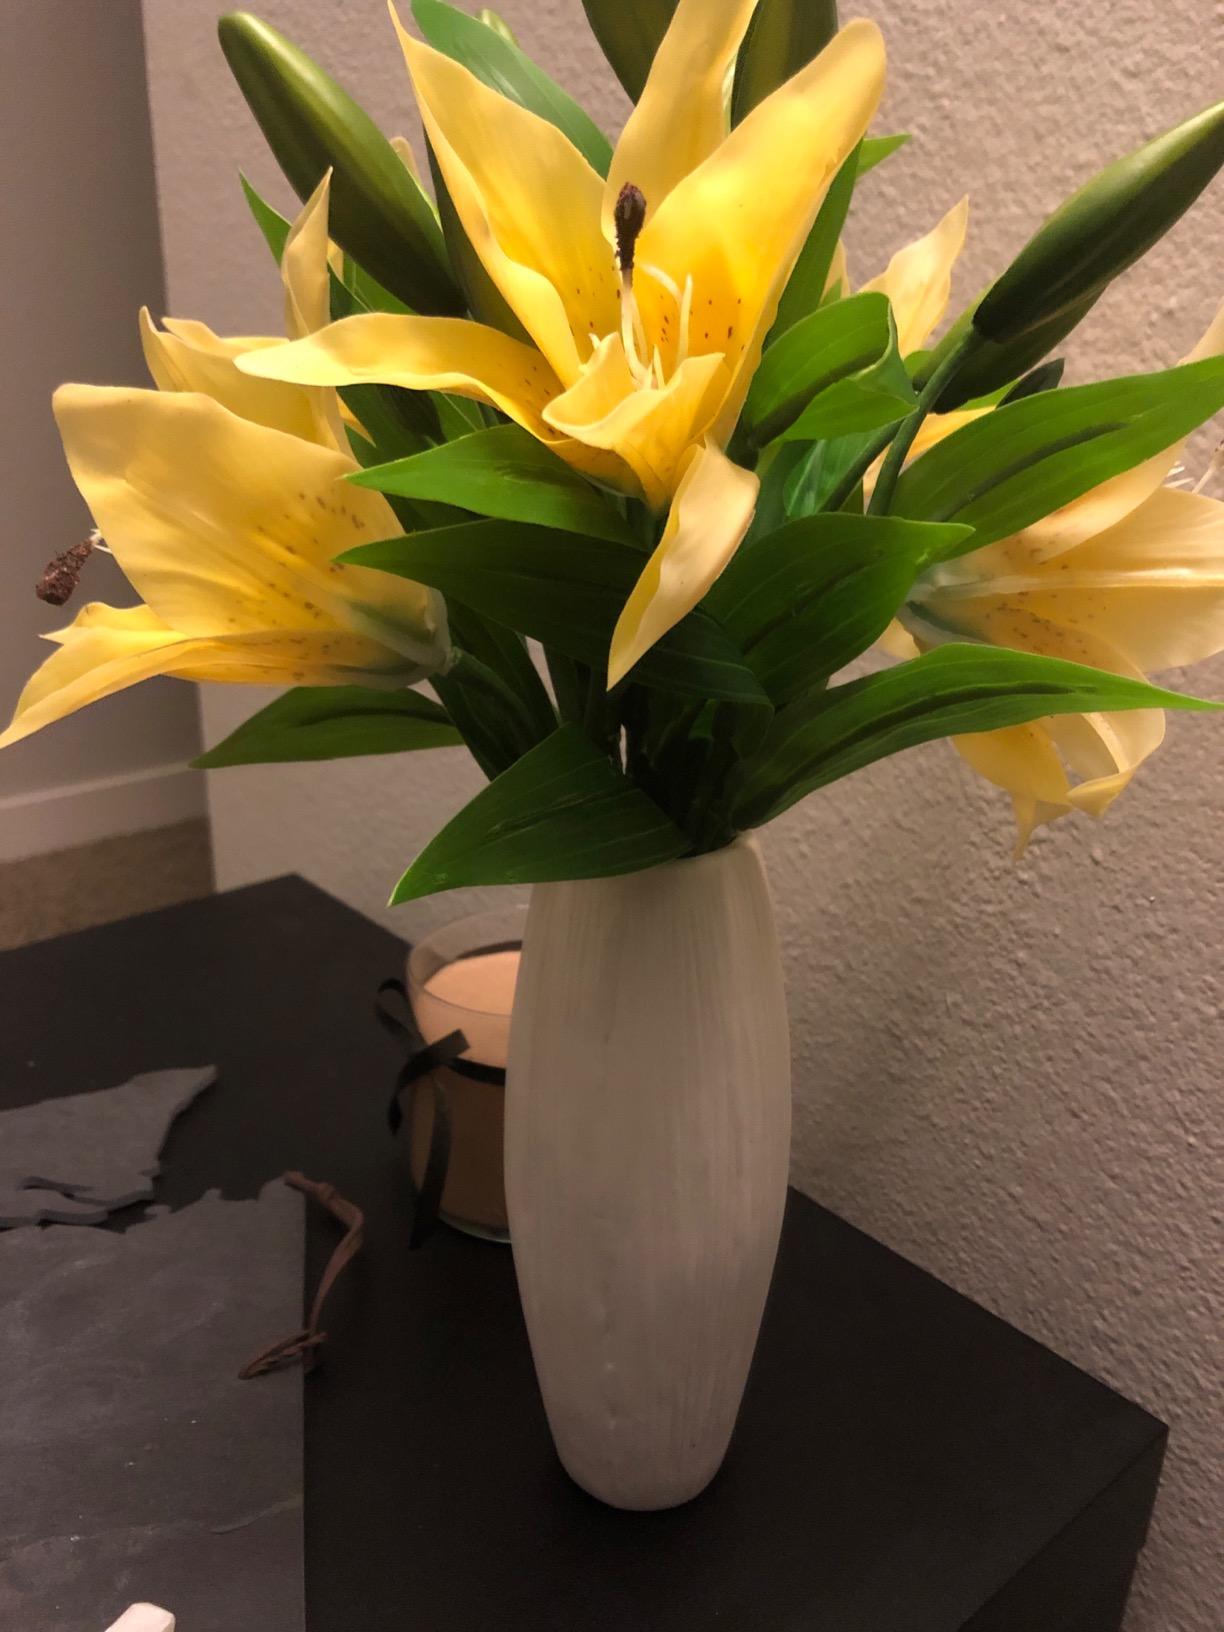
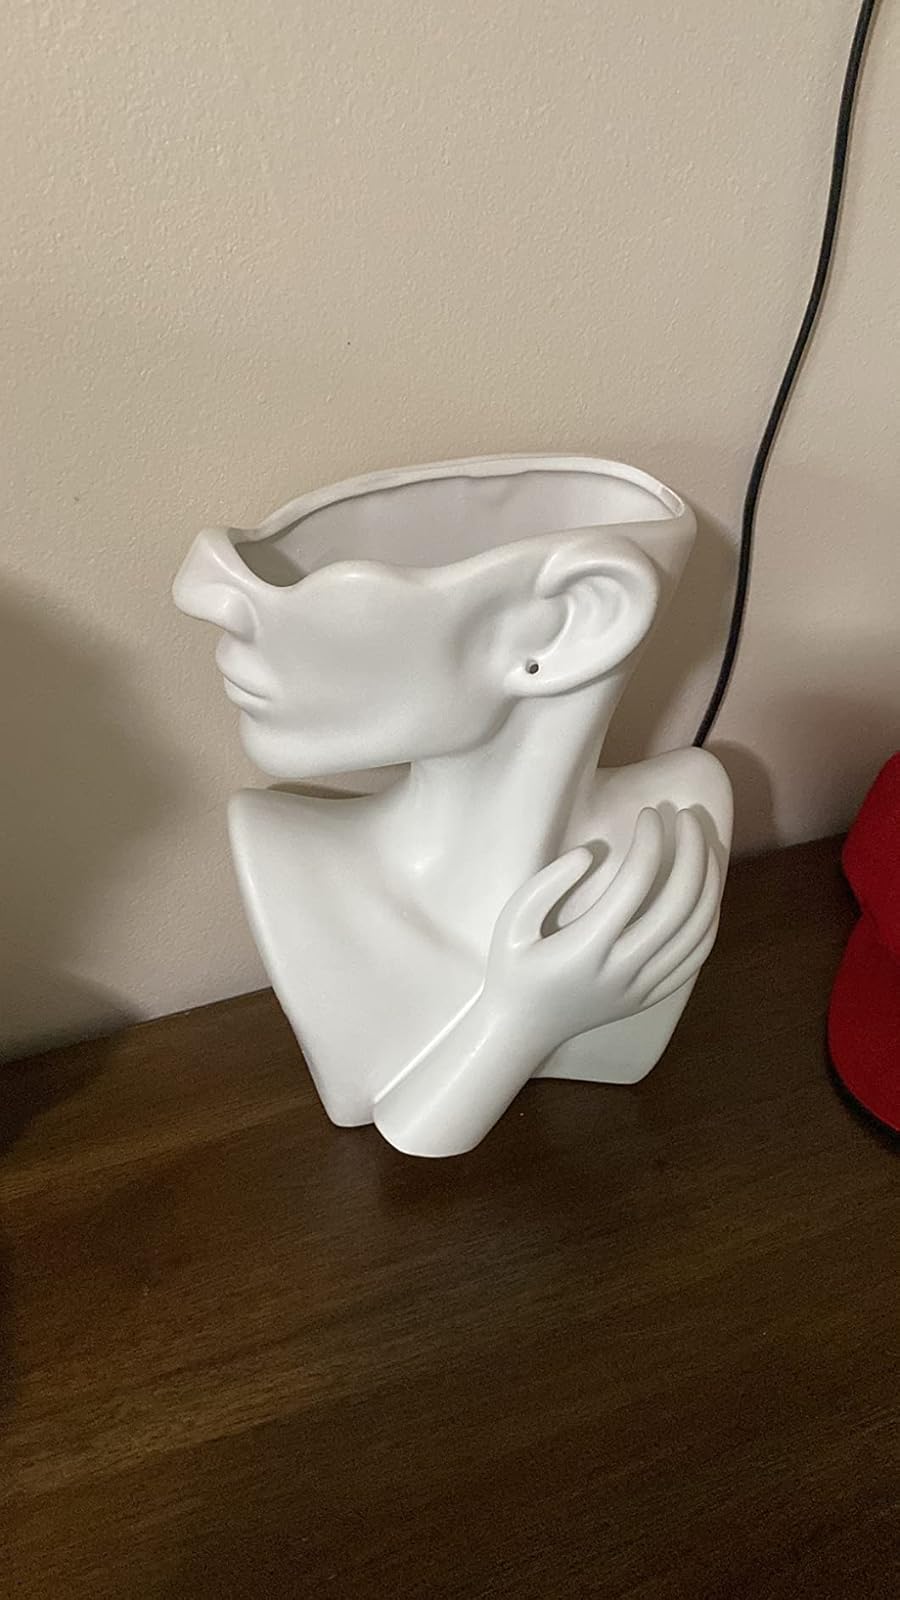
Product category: vase
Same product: no